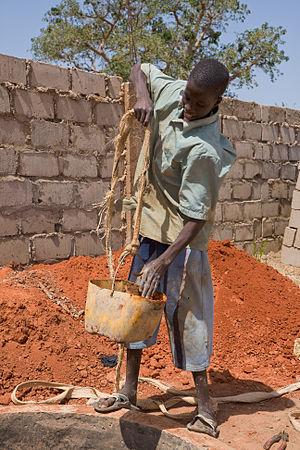
Le travail des enfants est la participation de personnes mineures à des activités à finalité économique et s’apparentant plus ou moins fortement à l’exercice d’une profession par un adulte. Au niveau international, l’Organisation internationale du travail le définit en comparant l’âge à la pénibilité de la tâche, du moins pour les enfants de plus de douze ans.